Unha

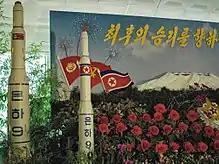
Model of a Unha-9 rocket on display at a floral exhibition in Pyongyang.

The Unha's first stage consists of four clustered Nodong motors, which themselves are enlarged Scud motors. The second stage was initially thought to be based on the SS-N-6, although it, too, is now believed to be based on Scud technology. The third and last stage might be identical to the Iranian Safir's second stage which is propelled by two small gimballed motors.